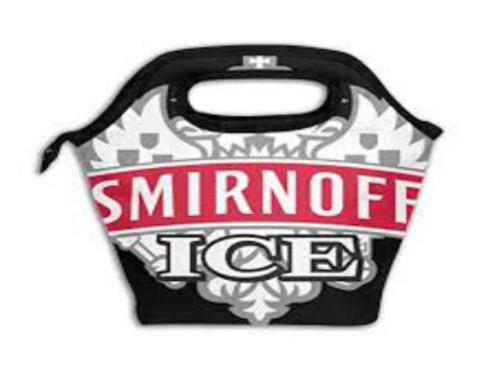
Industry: Food